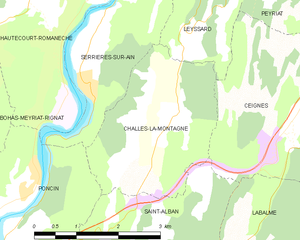
Carte des communes françaises: Challes-la-Montagne